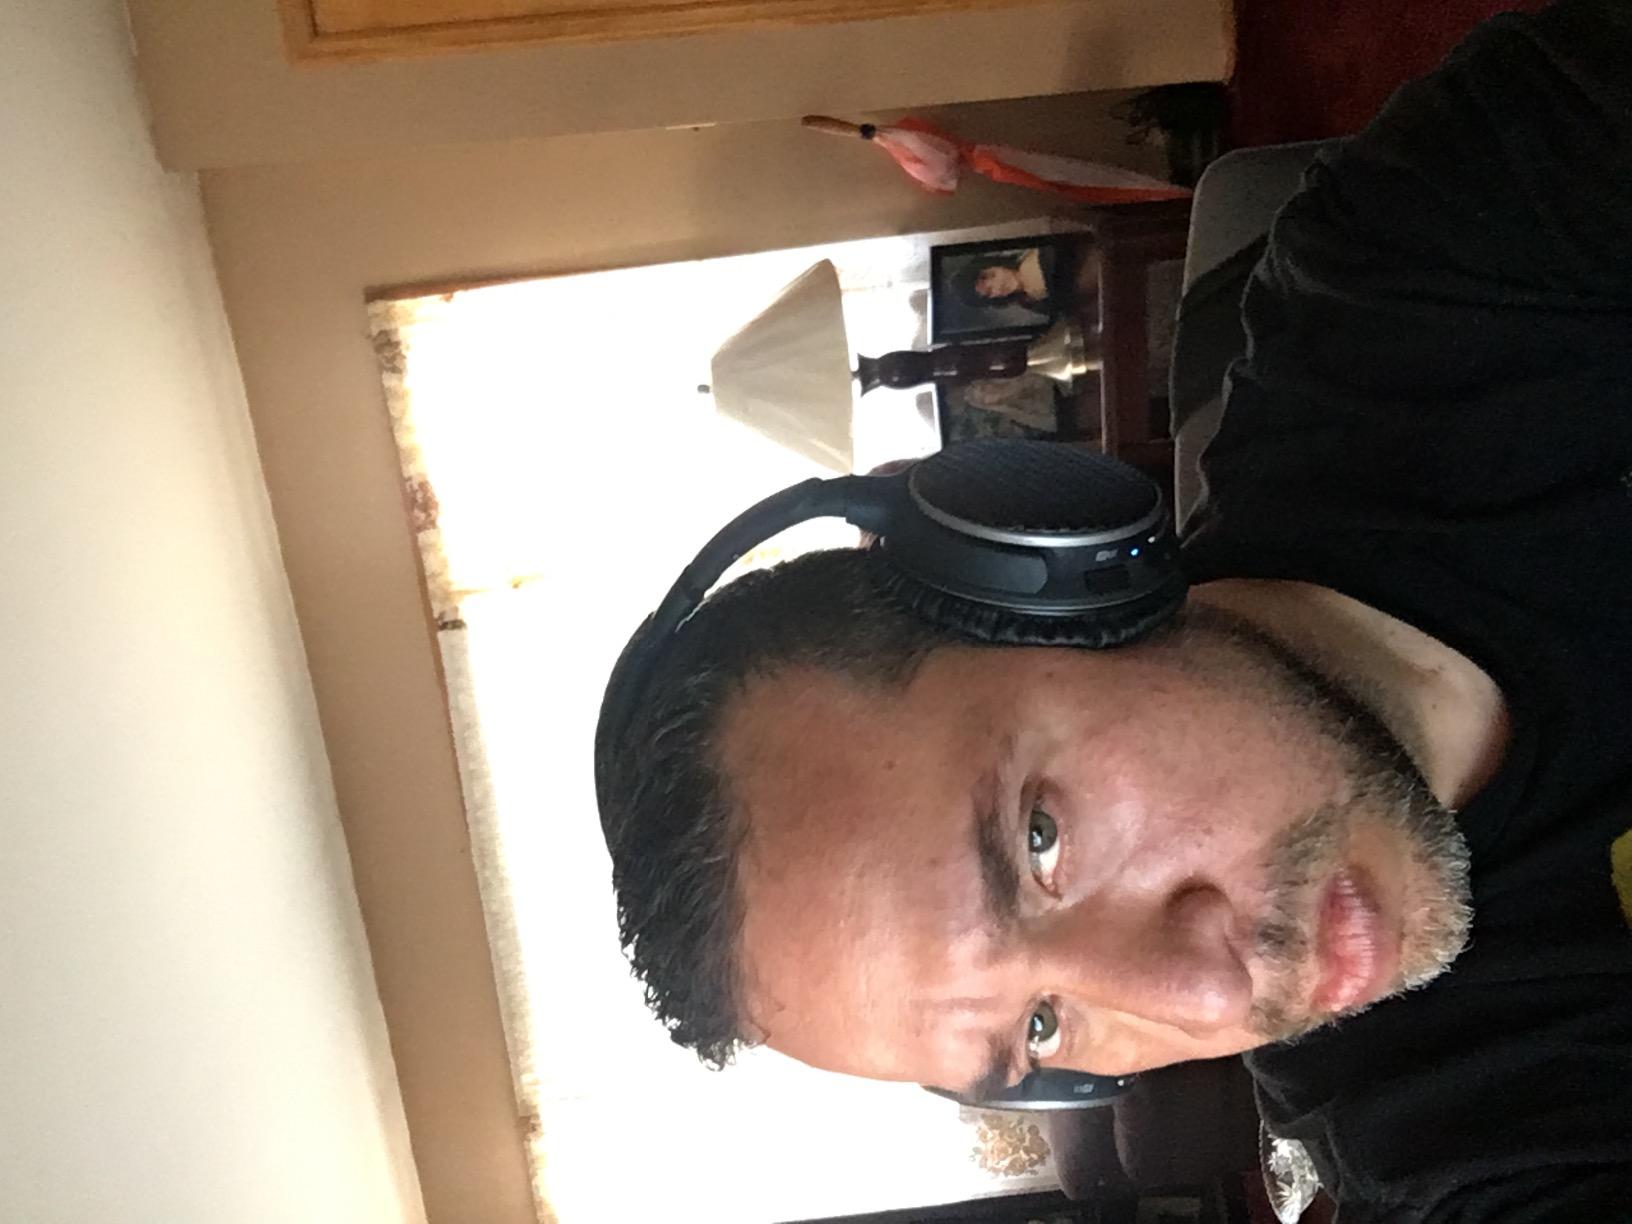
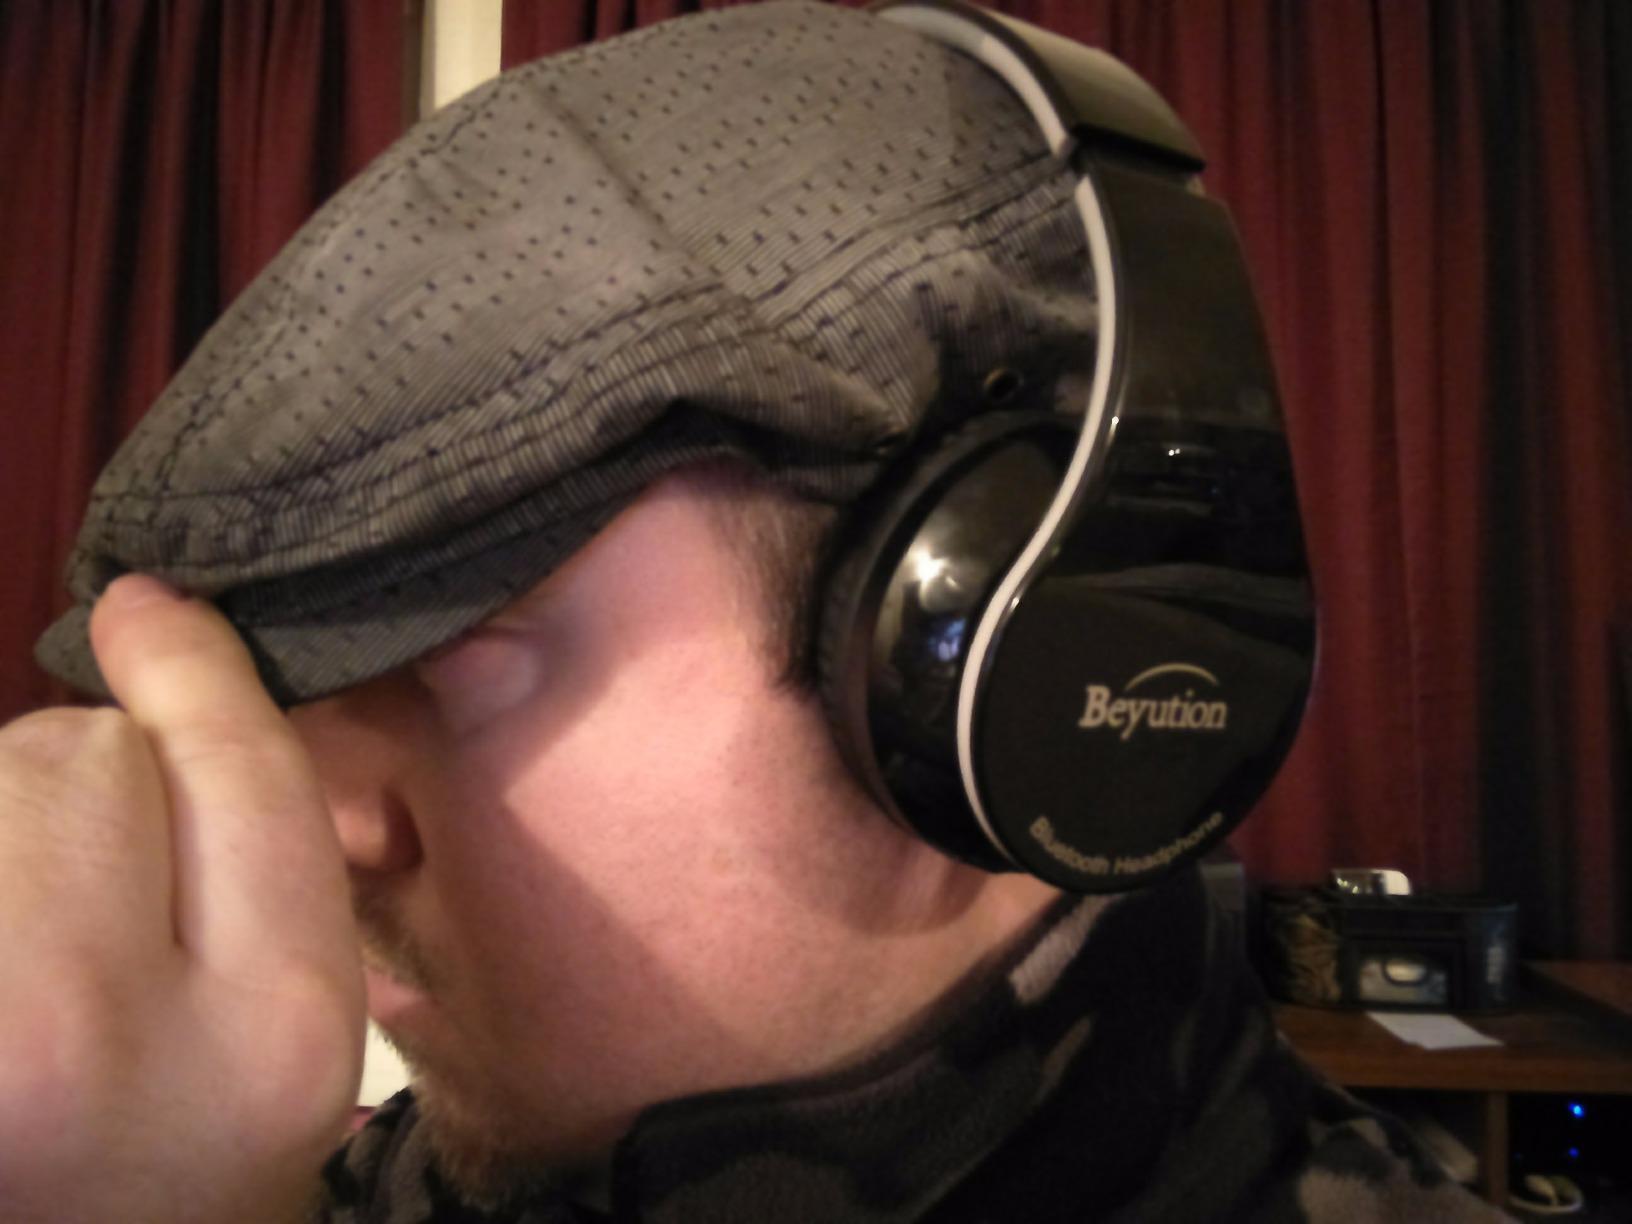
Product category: headphones
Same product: no